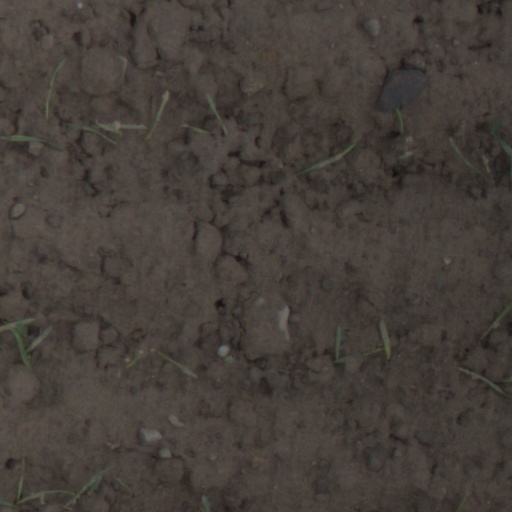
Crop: wheat